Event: Nepal Earthquake
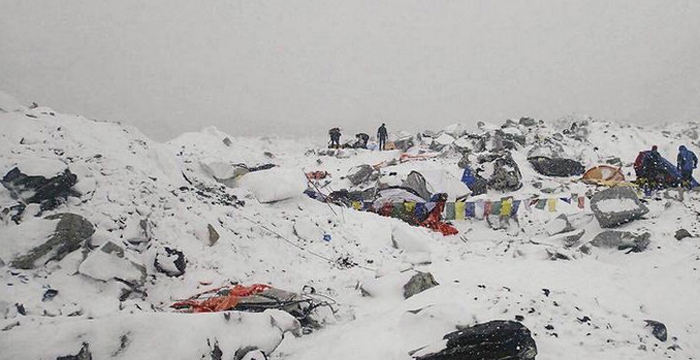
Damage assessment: damage